Gagra

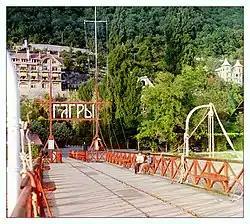
View of Gagra's wharf sometime between 1905 and 1915.

In 1904 the town was discovered by Duke Alexander of Oldenburg, a member of the Russian royalty. He saw the potential of the region's sub-tropical climate and decided to build a high-class resort there. Having raised a large sum of money from the government, he built a palace there for himself and constructed a number of other buildings in an eclectic variety of architectural styles from around Europe. A park was laid out with tropical trees, and parrots and monkeys were imported to give it an exotic feel. Despite the expensive work, the resort was not initially a success, although it did later attract a growing number of foreign tourists visiting on cruises of the Black Sea. Following the founding of the resort, the area was ceded from Sukhum Okrug to Black Sea Governorate in 1904.